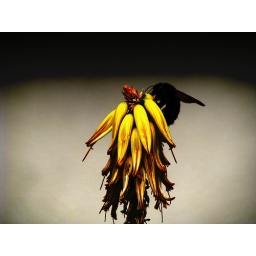
found this big black bee on this flower walking by on the sidewalk in Kehei.